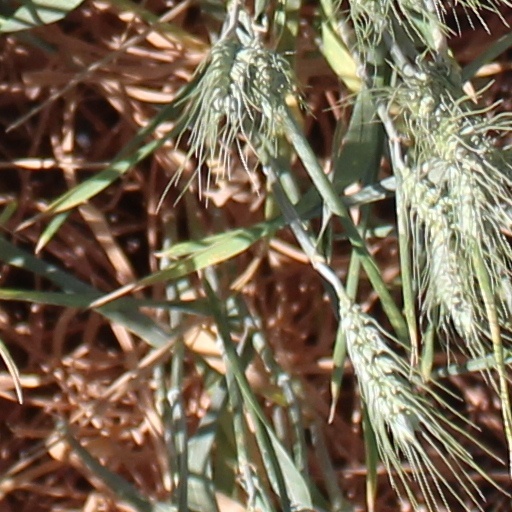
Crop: wheat